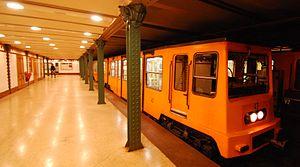
Vörösmarty tér est une station du métro de Budapest. Elle est sur la.